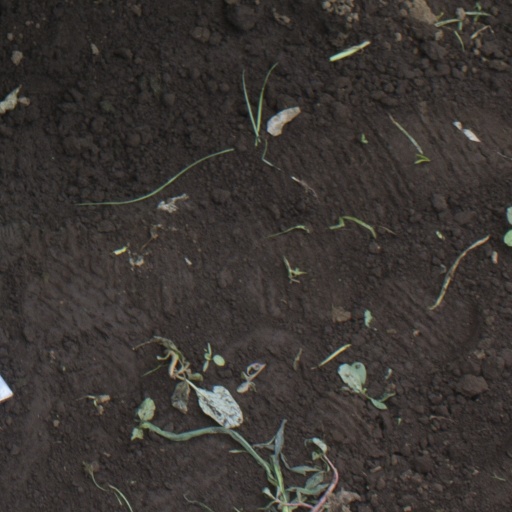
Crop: soybean